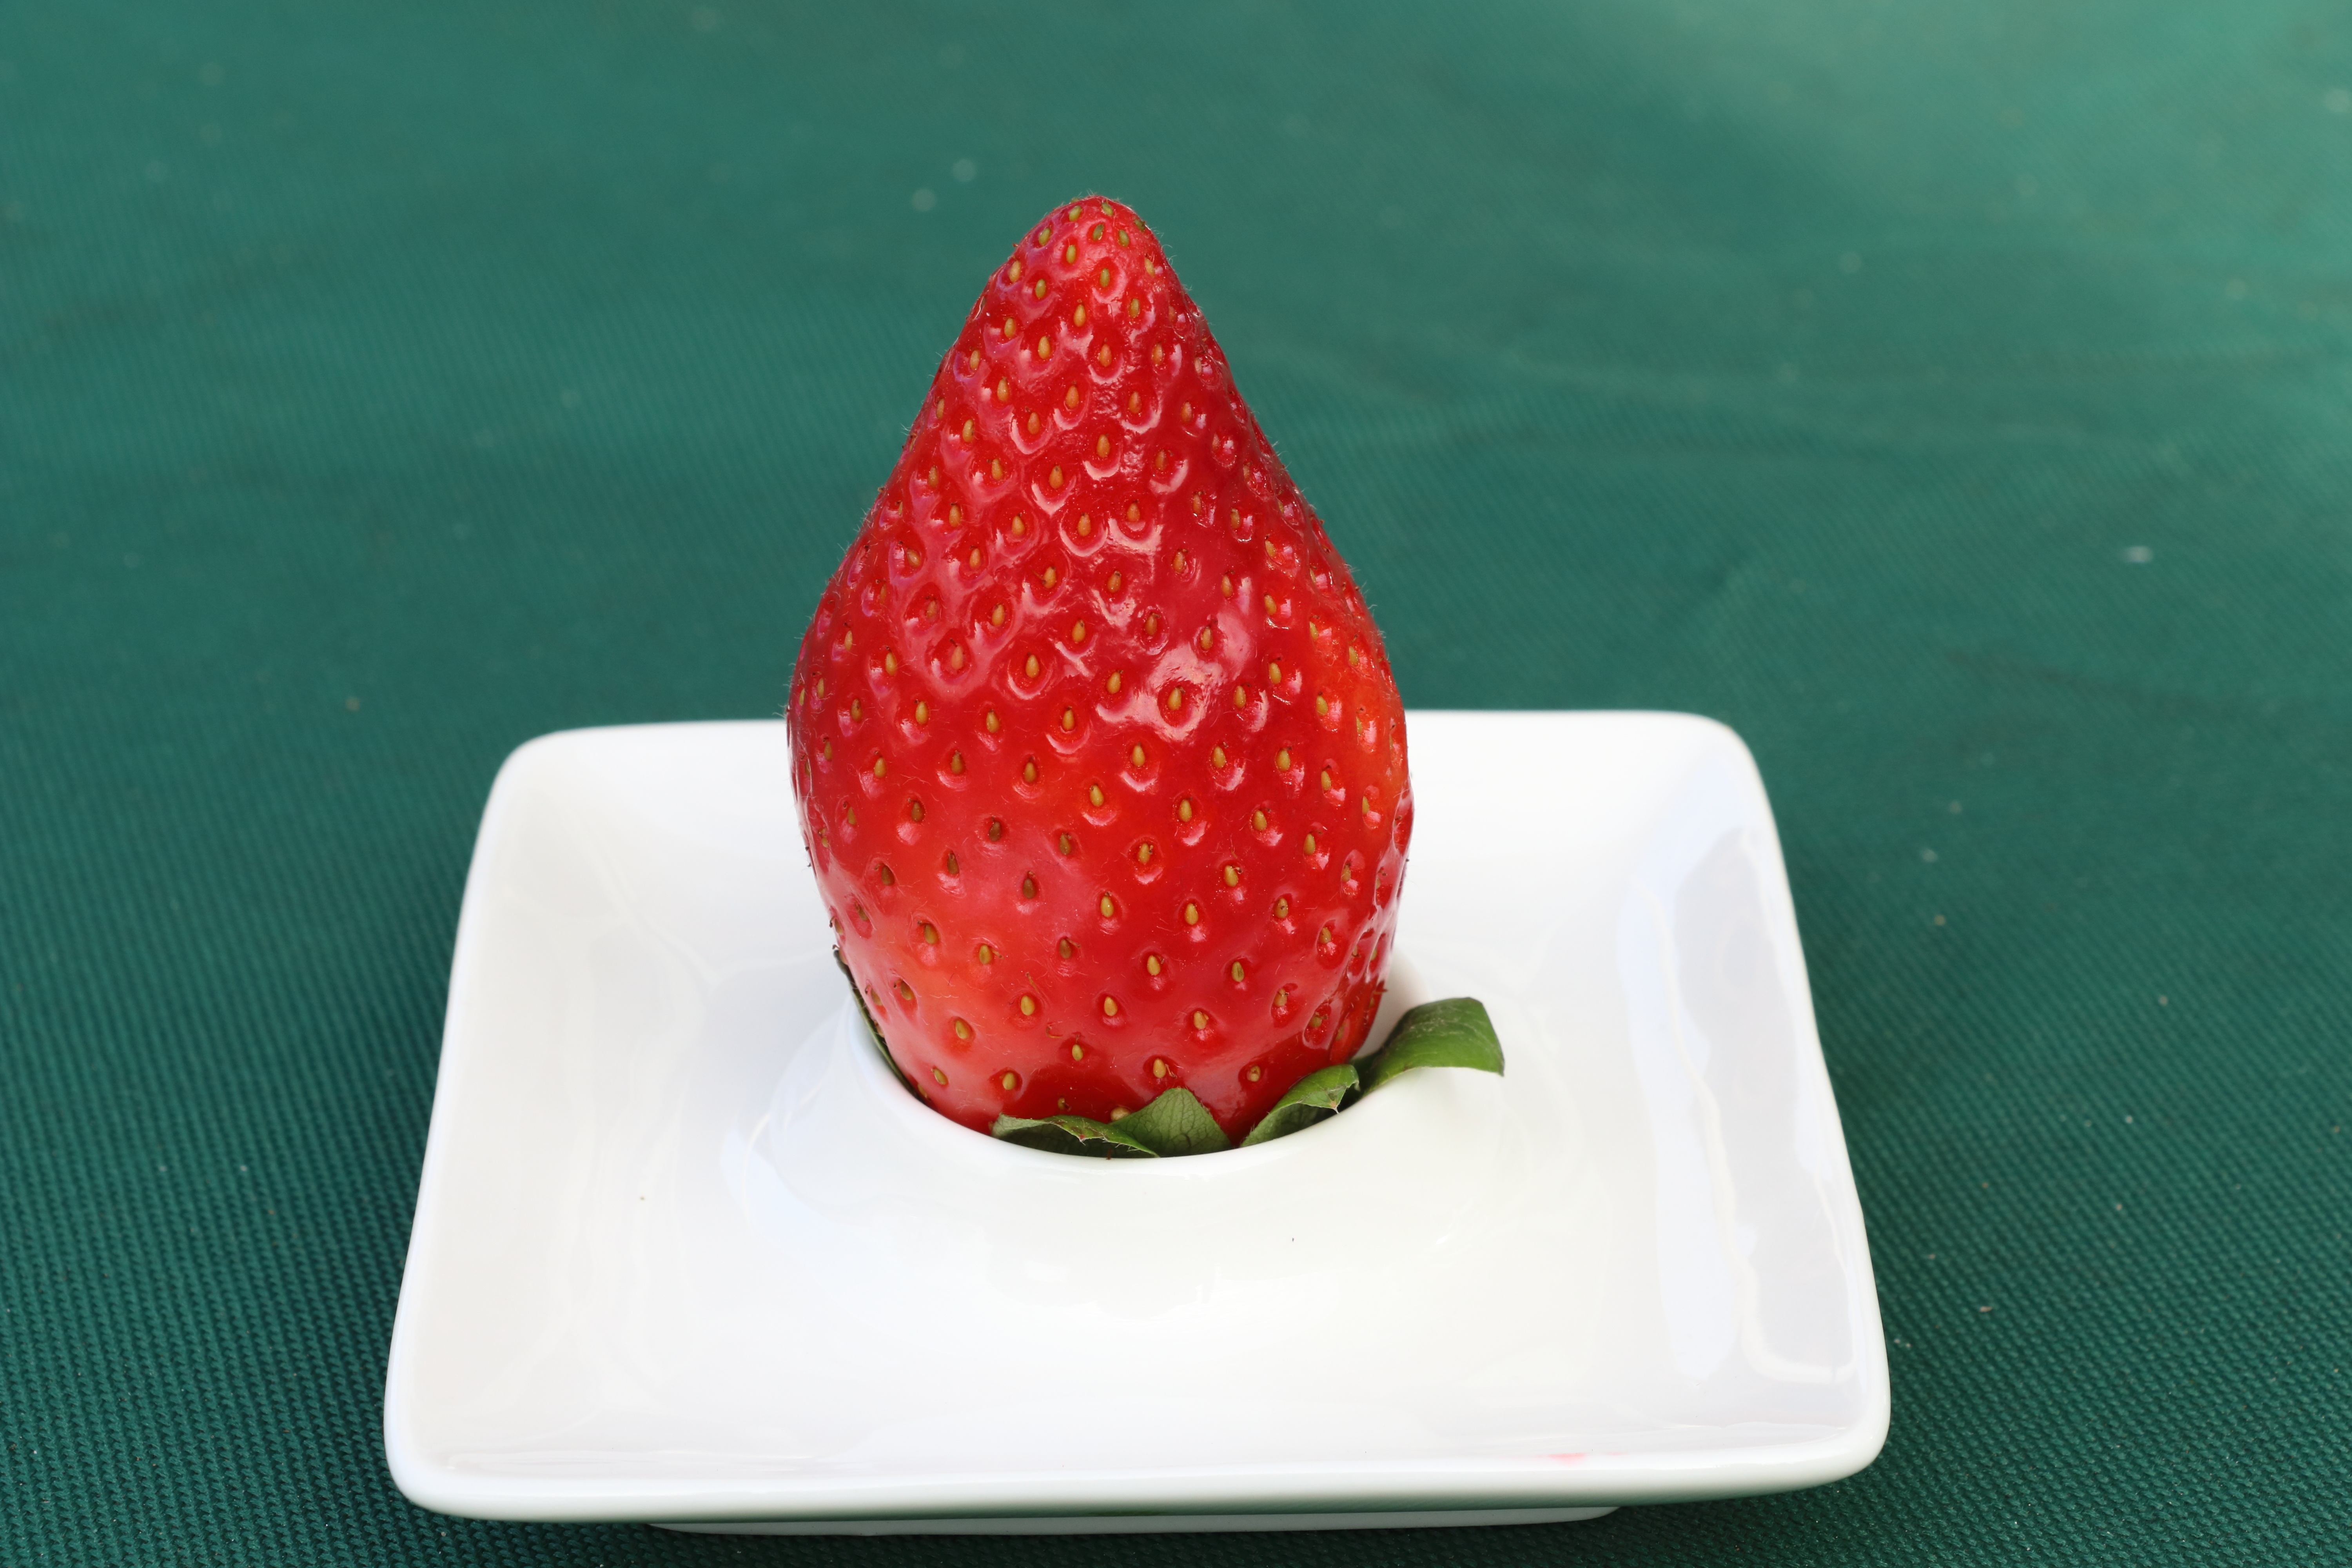
plant, fruit, sweet, flower, food, red, produce, dessert, eat, watermelon, delicious, strawberry, strawberries, melon, flowering plant, land plant